Sinohippus

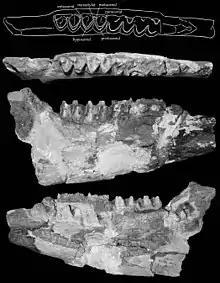
Holotype of "S. sampelayoi"

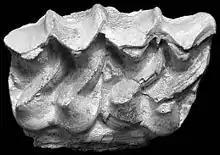
Fragment of a "S. sampelayoi" maxilla

Sinohippus ("Chinese horse") is an extinct equid genus belonging to the subfamily Anchitheriinae.